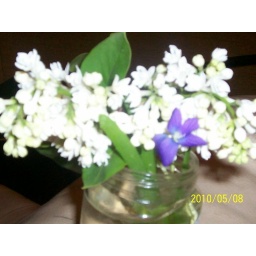
white lilac and a volit as well /in babe jar in house ..